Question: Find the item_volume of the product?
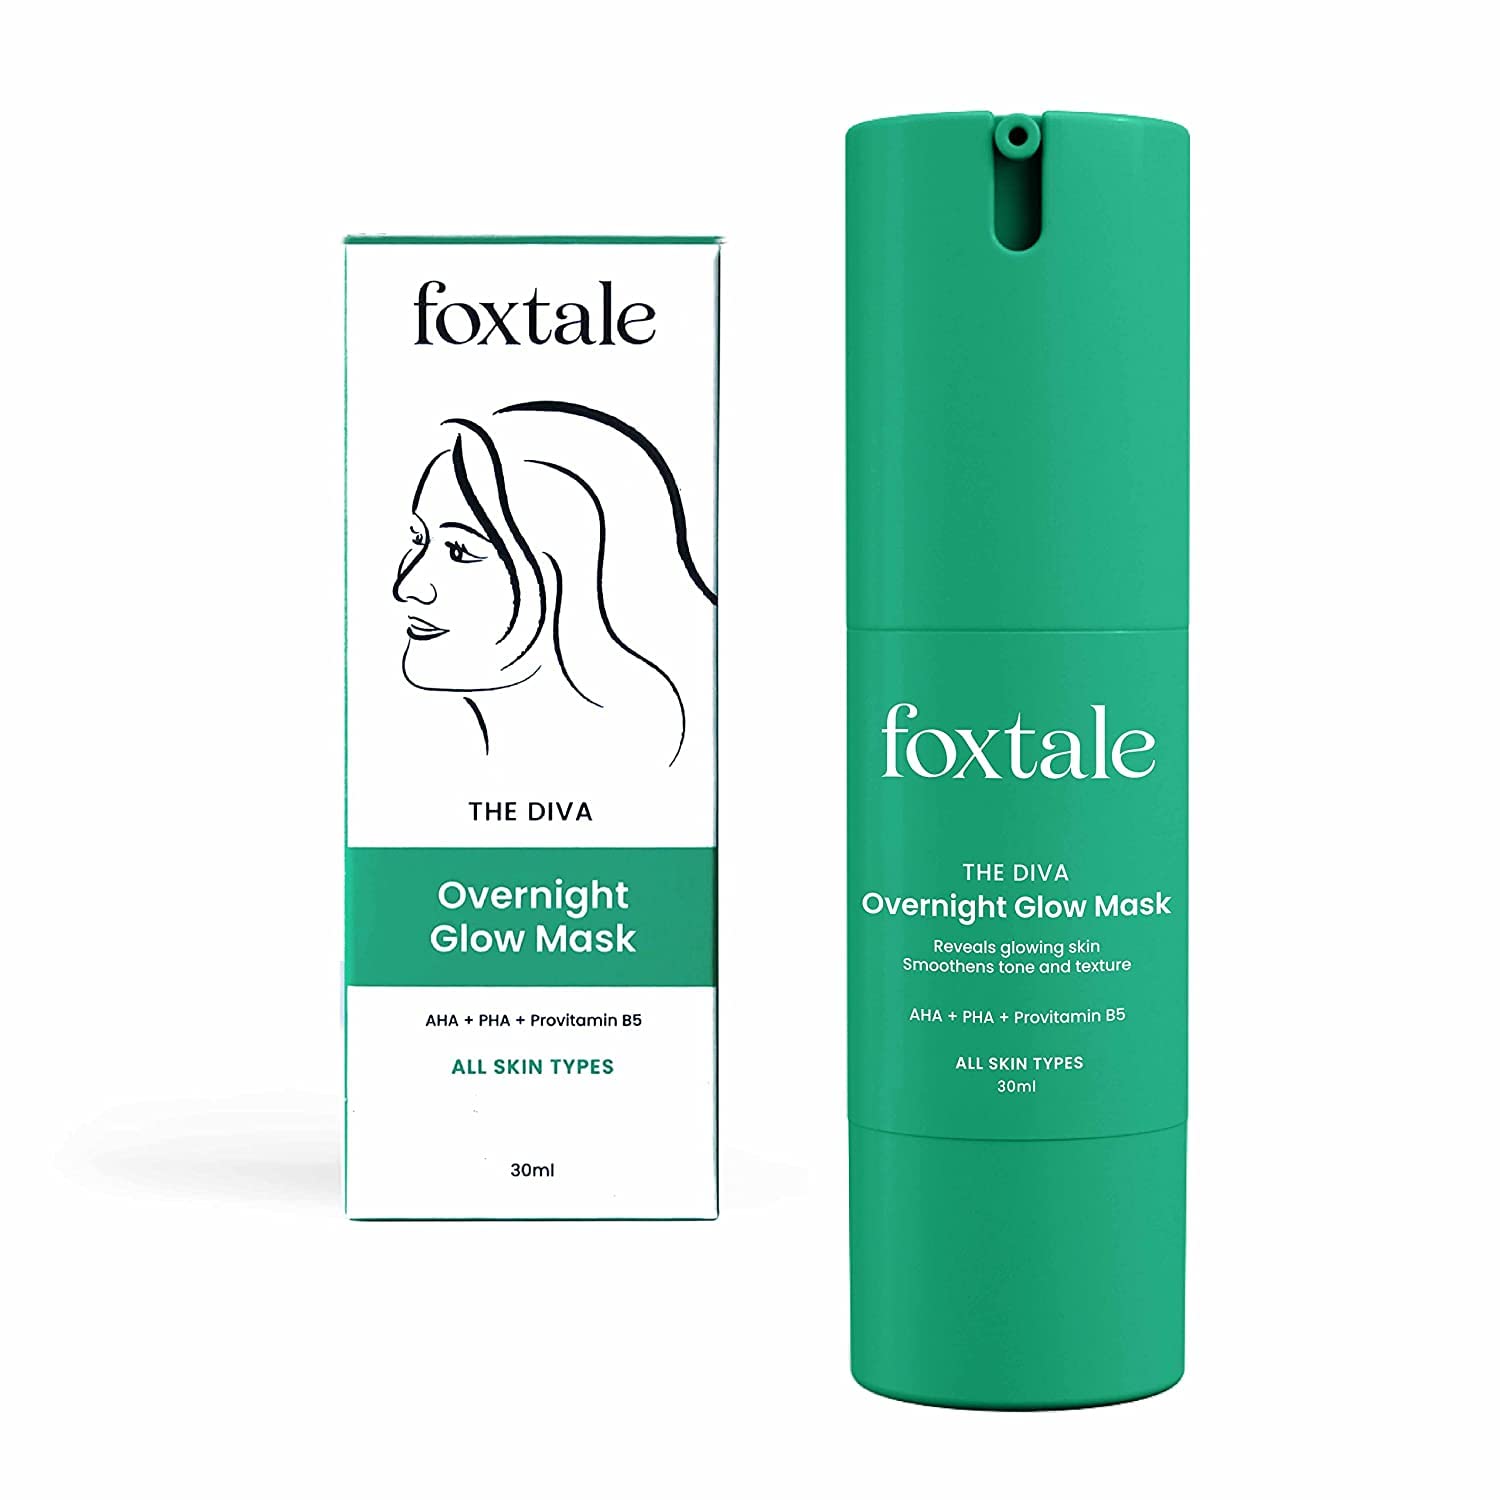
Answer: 30.0 millilitre